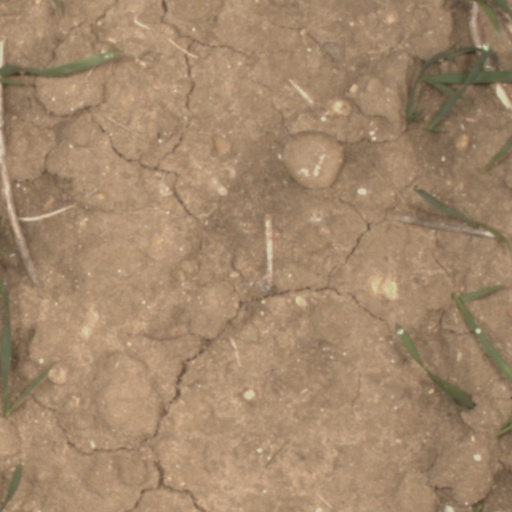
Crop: wheat